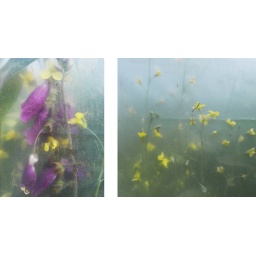
all at sea in pink & yellow